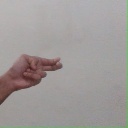
अक्षर: ह